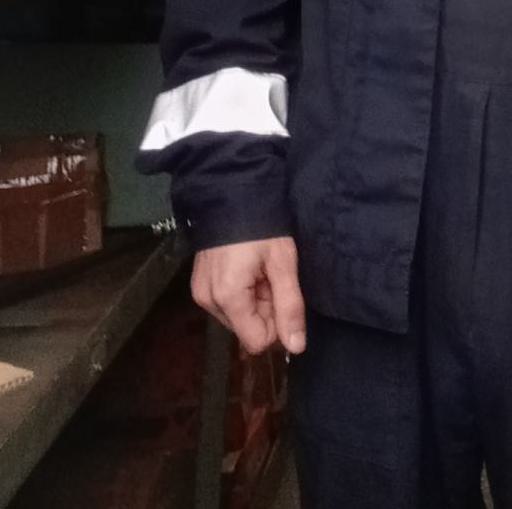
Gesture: no_gesture